Eino Leino

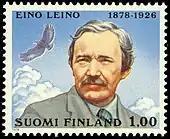
The 1978 postage stamp depicting Eino Leino

Leino published over 70 books of poems and stories. The most famous of these are the two poem collections "Helkavirsiä" (1903 and 1916), in which he extensively uses Finnish mythology and folklore.